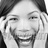
Emotion: happy